Bérénice Bejo

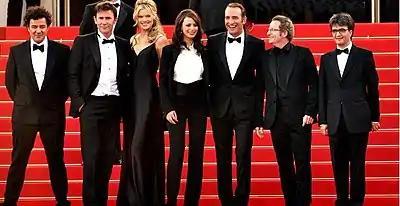
Selected cast and crew of "The Artist" at the 2011 Cannes Film Festival; (left to right) Ludovic Bource (composer), Michel Hazanavicius (director), Missi Pyle (actress), Bérénice Bejo (actress), Jean Dujardin (actor), Guillaume Schiffman (cinematographer), and Thomas Langmann (producer)

In 2003, Bejo starred as Olivia in "24 Hours in the Life of a Woman" by Laurent Bouhnik.